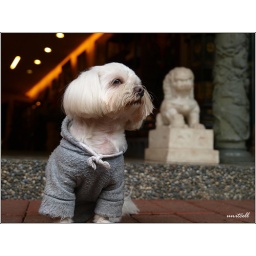
The stone lion means the guarder in Taiwan, the little cute dog looks like to guard the lion.Yingge Town, Taipei, Taiwan